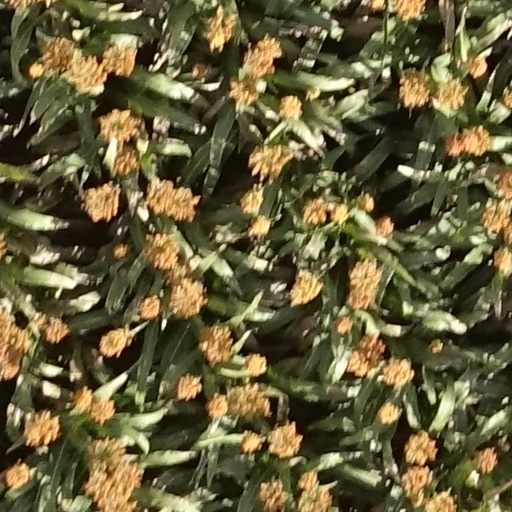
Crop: sorghum